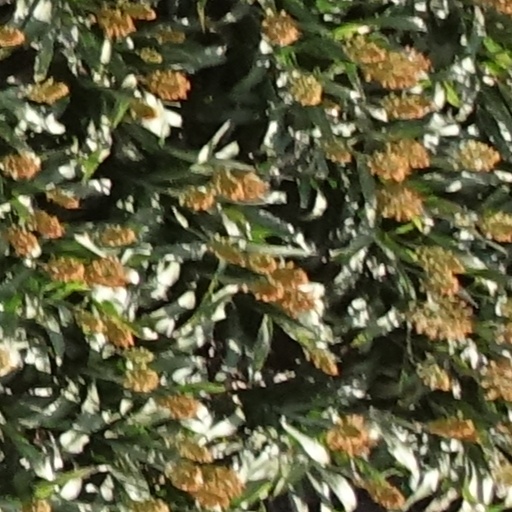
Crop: sorghum